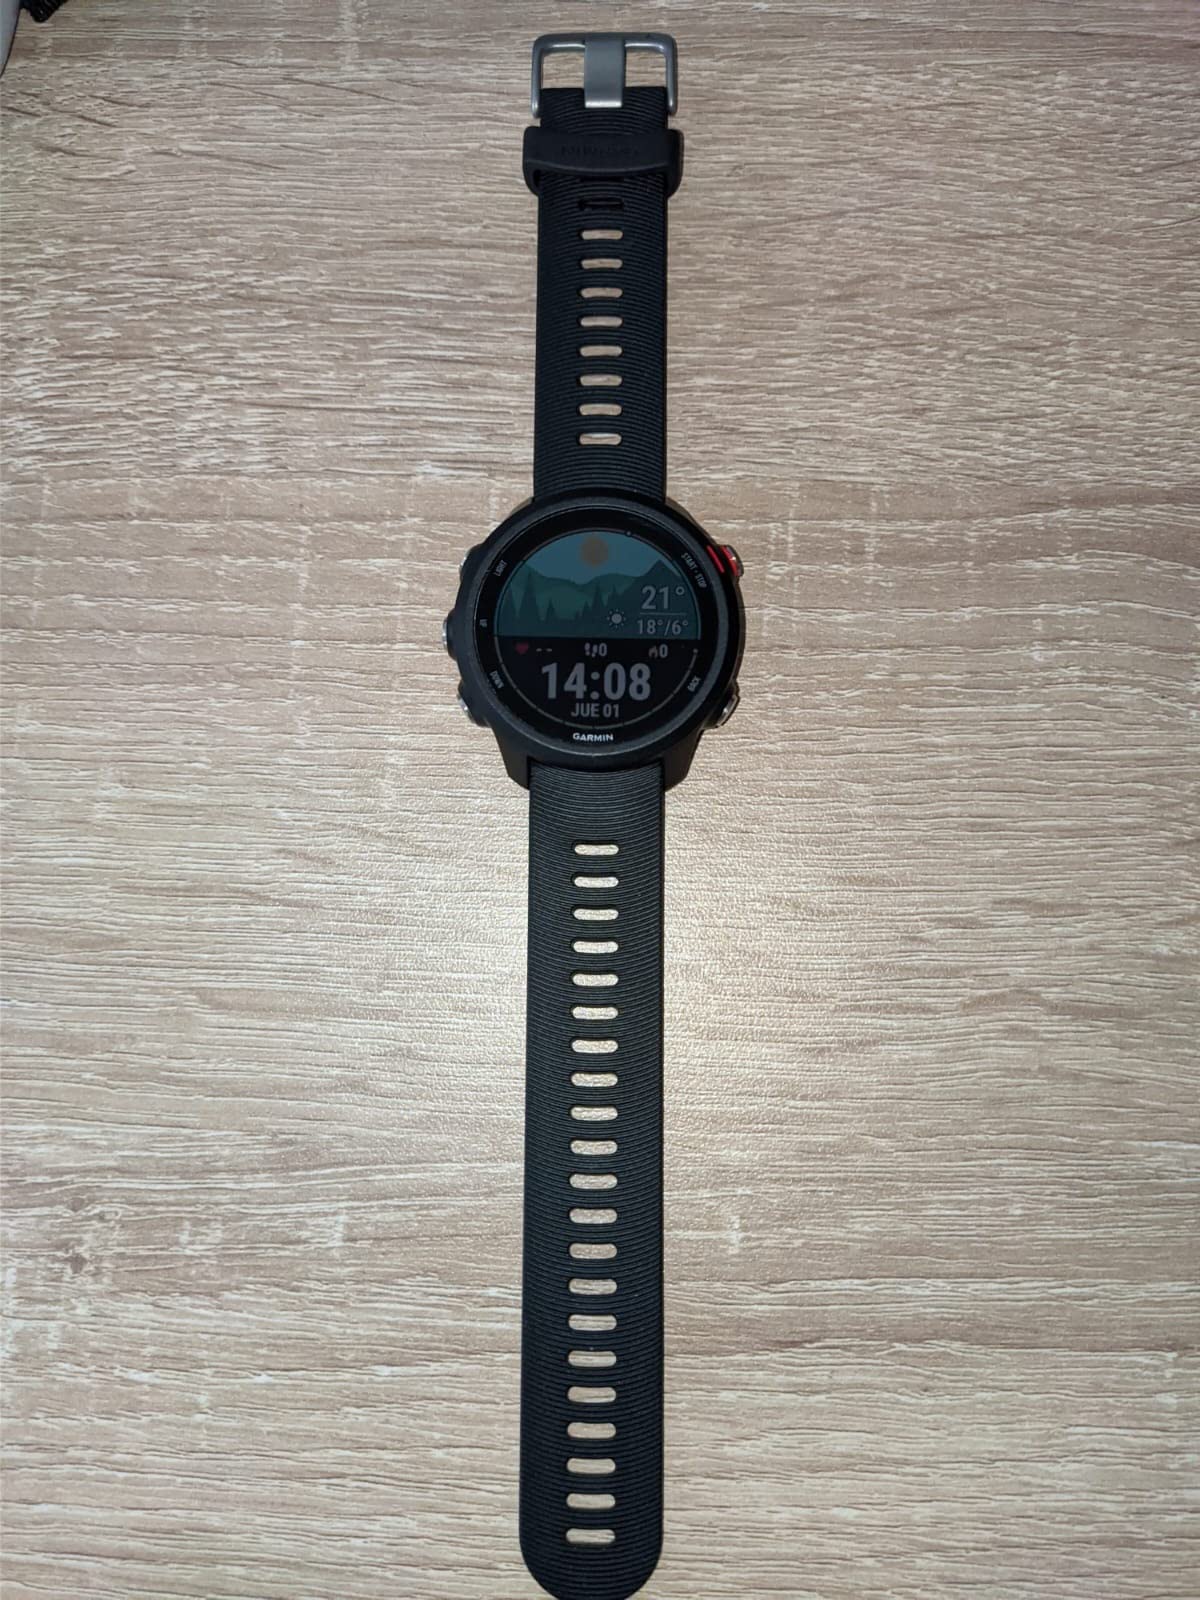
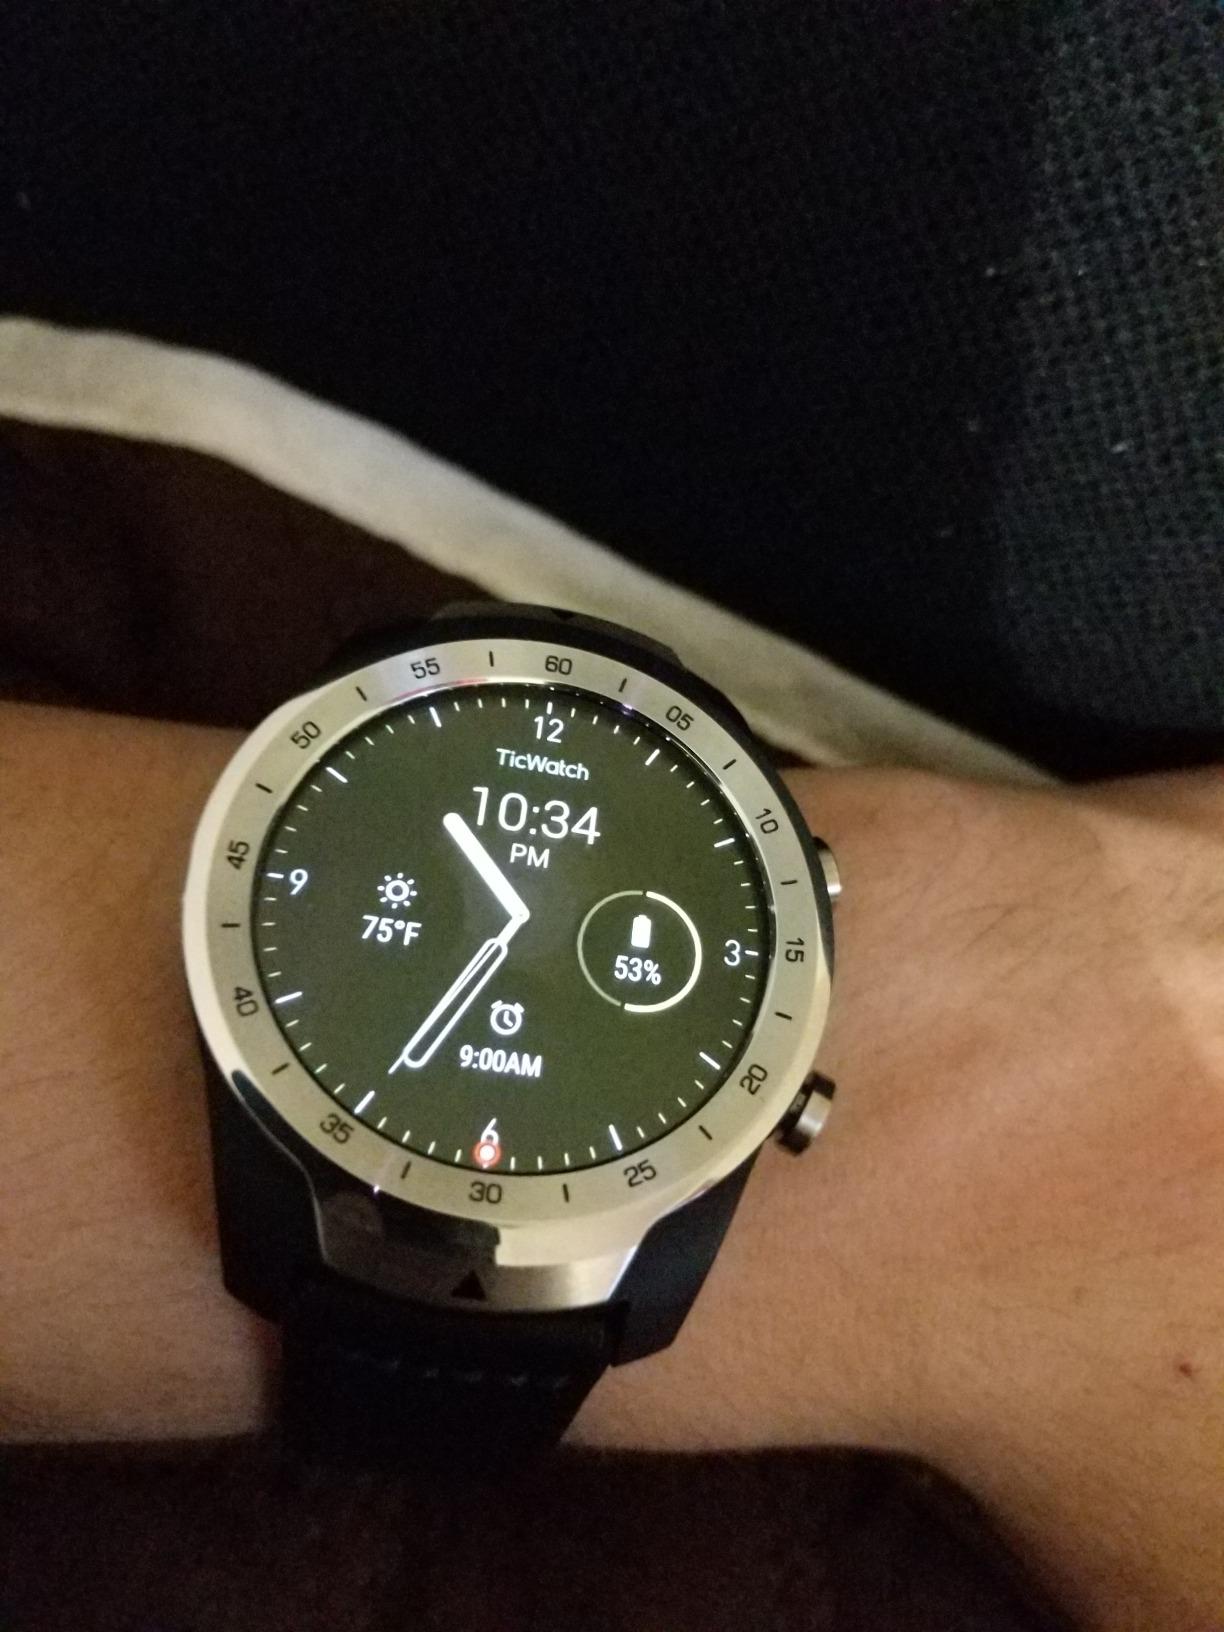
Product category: smartwatch
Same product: no